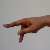
The image shows a hand gesture representing the letter 'P' in Indian Sign Language.